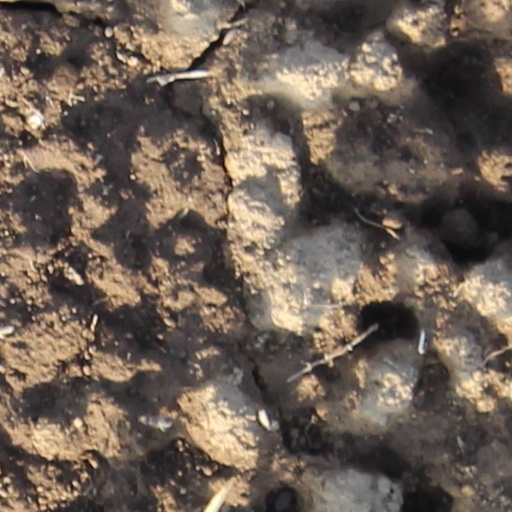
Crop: wheat